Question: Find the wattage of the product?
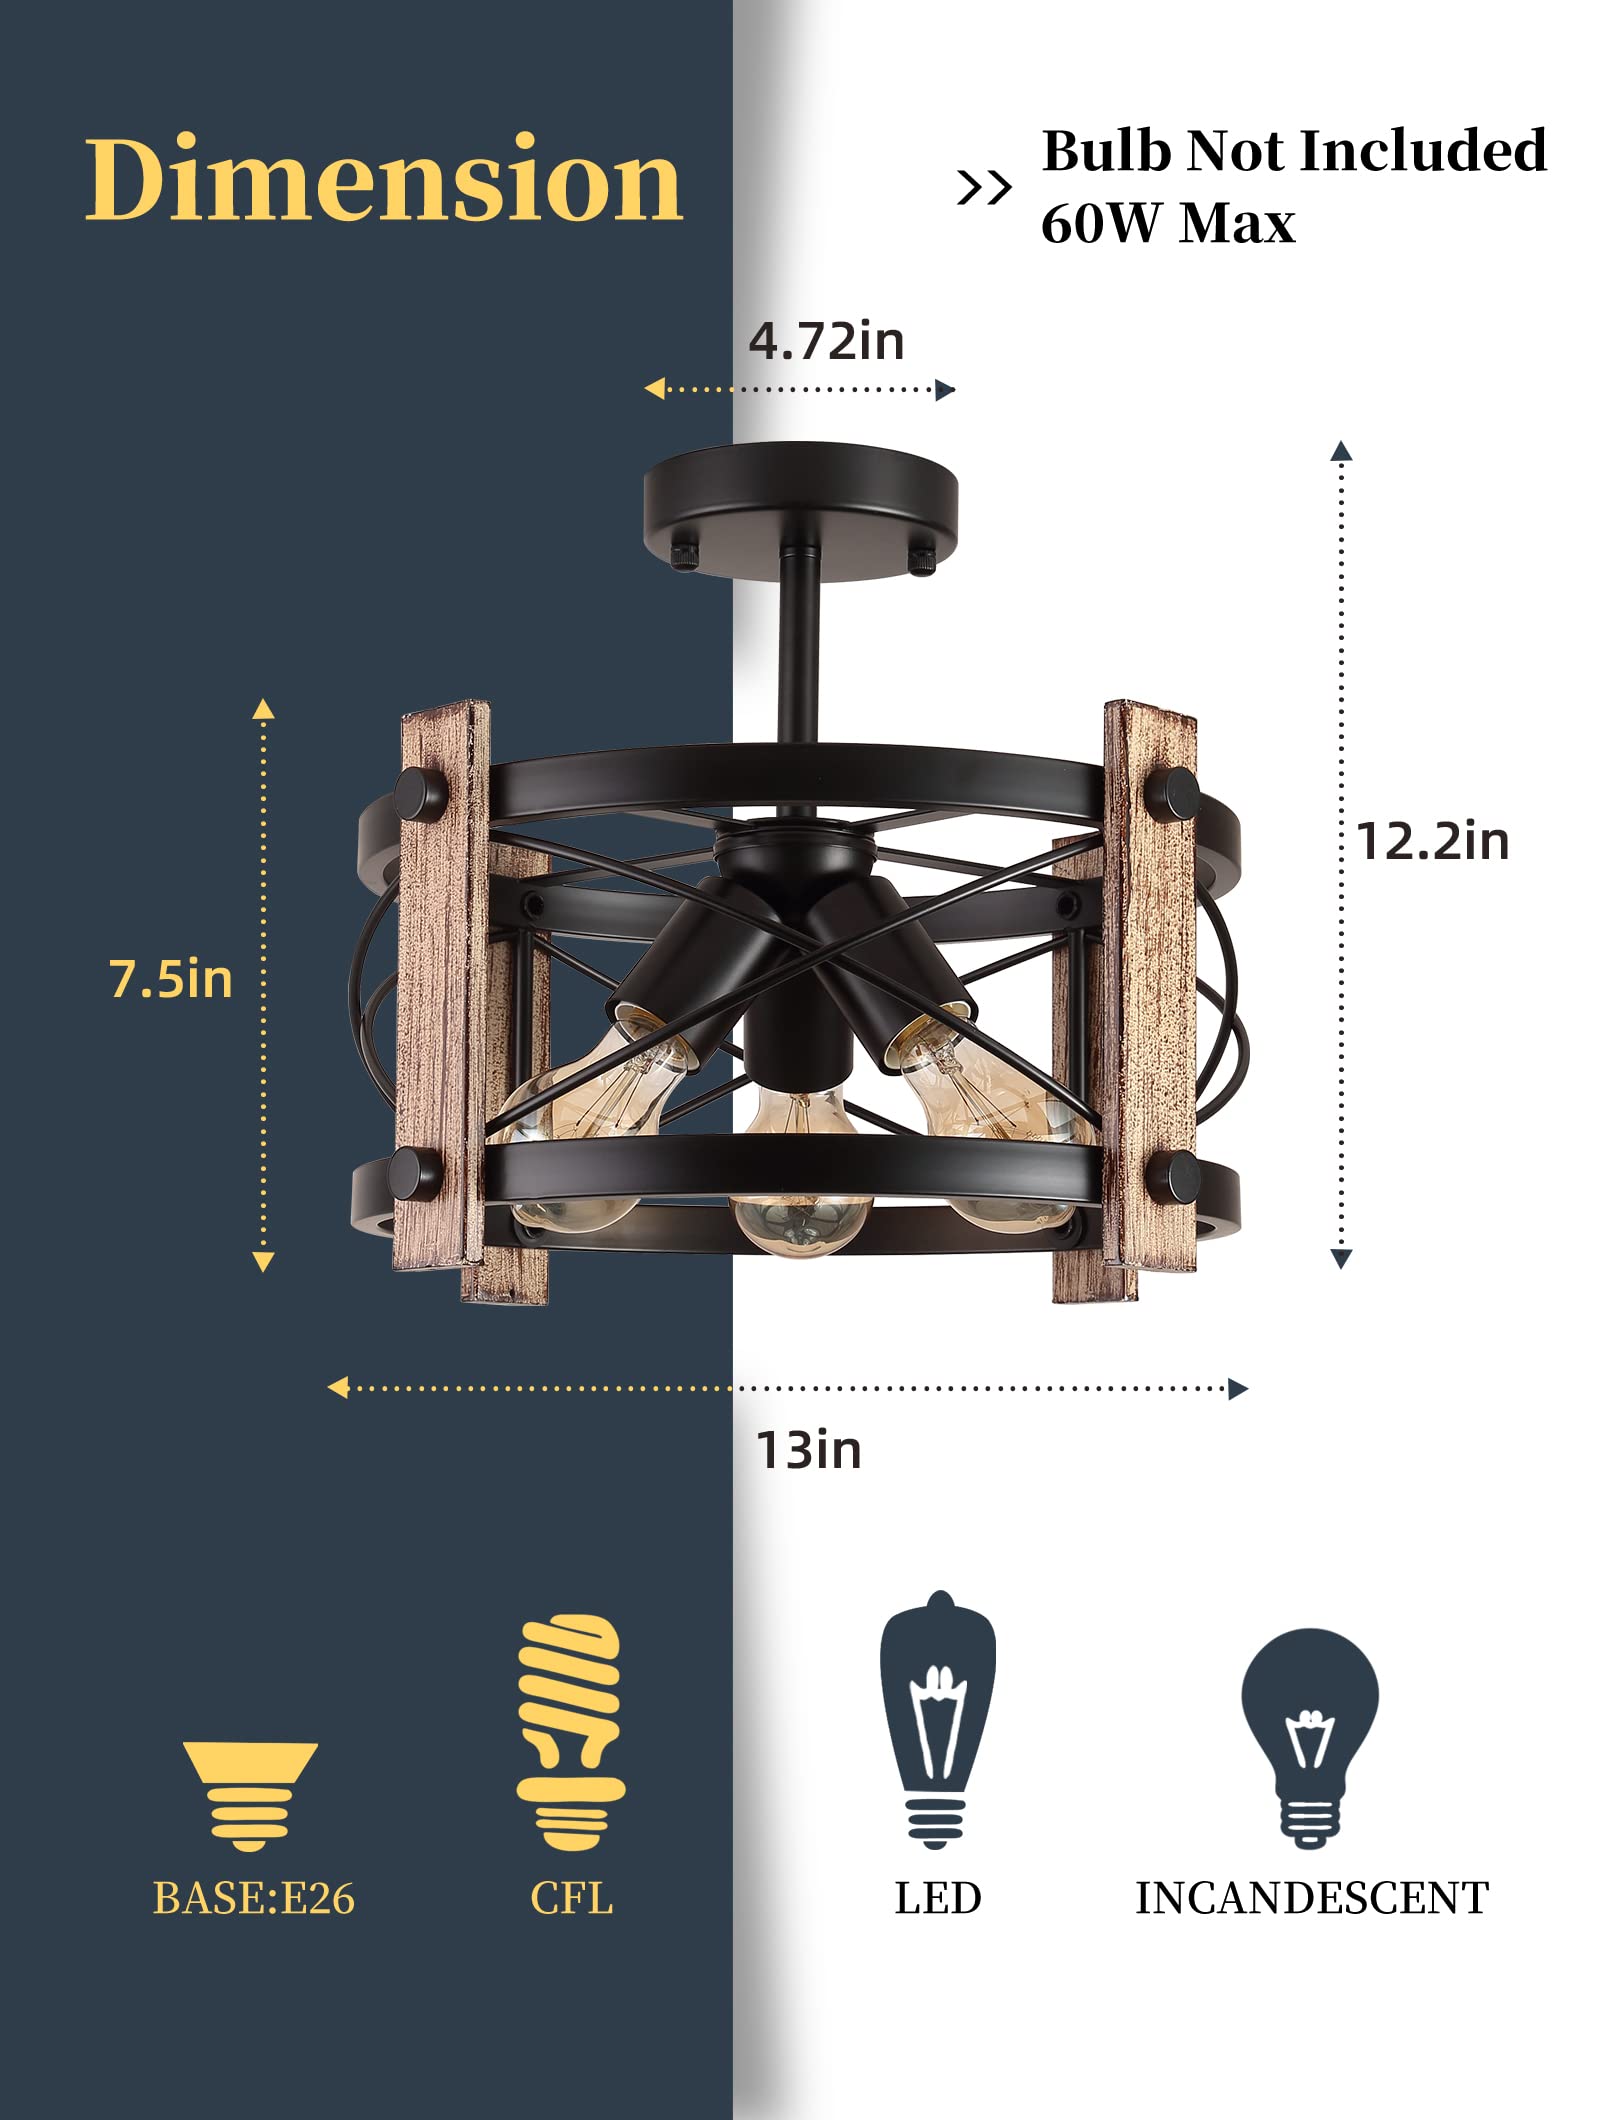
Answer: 60.0 watt